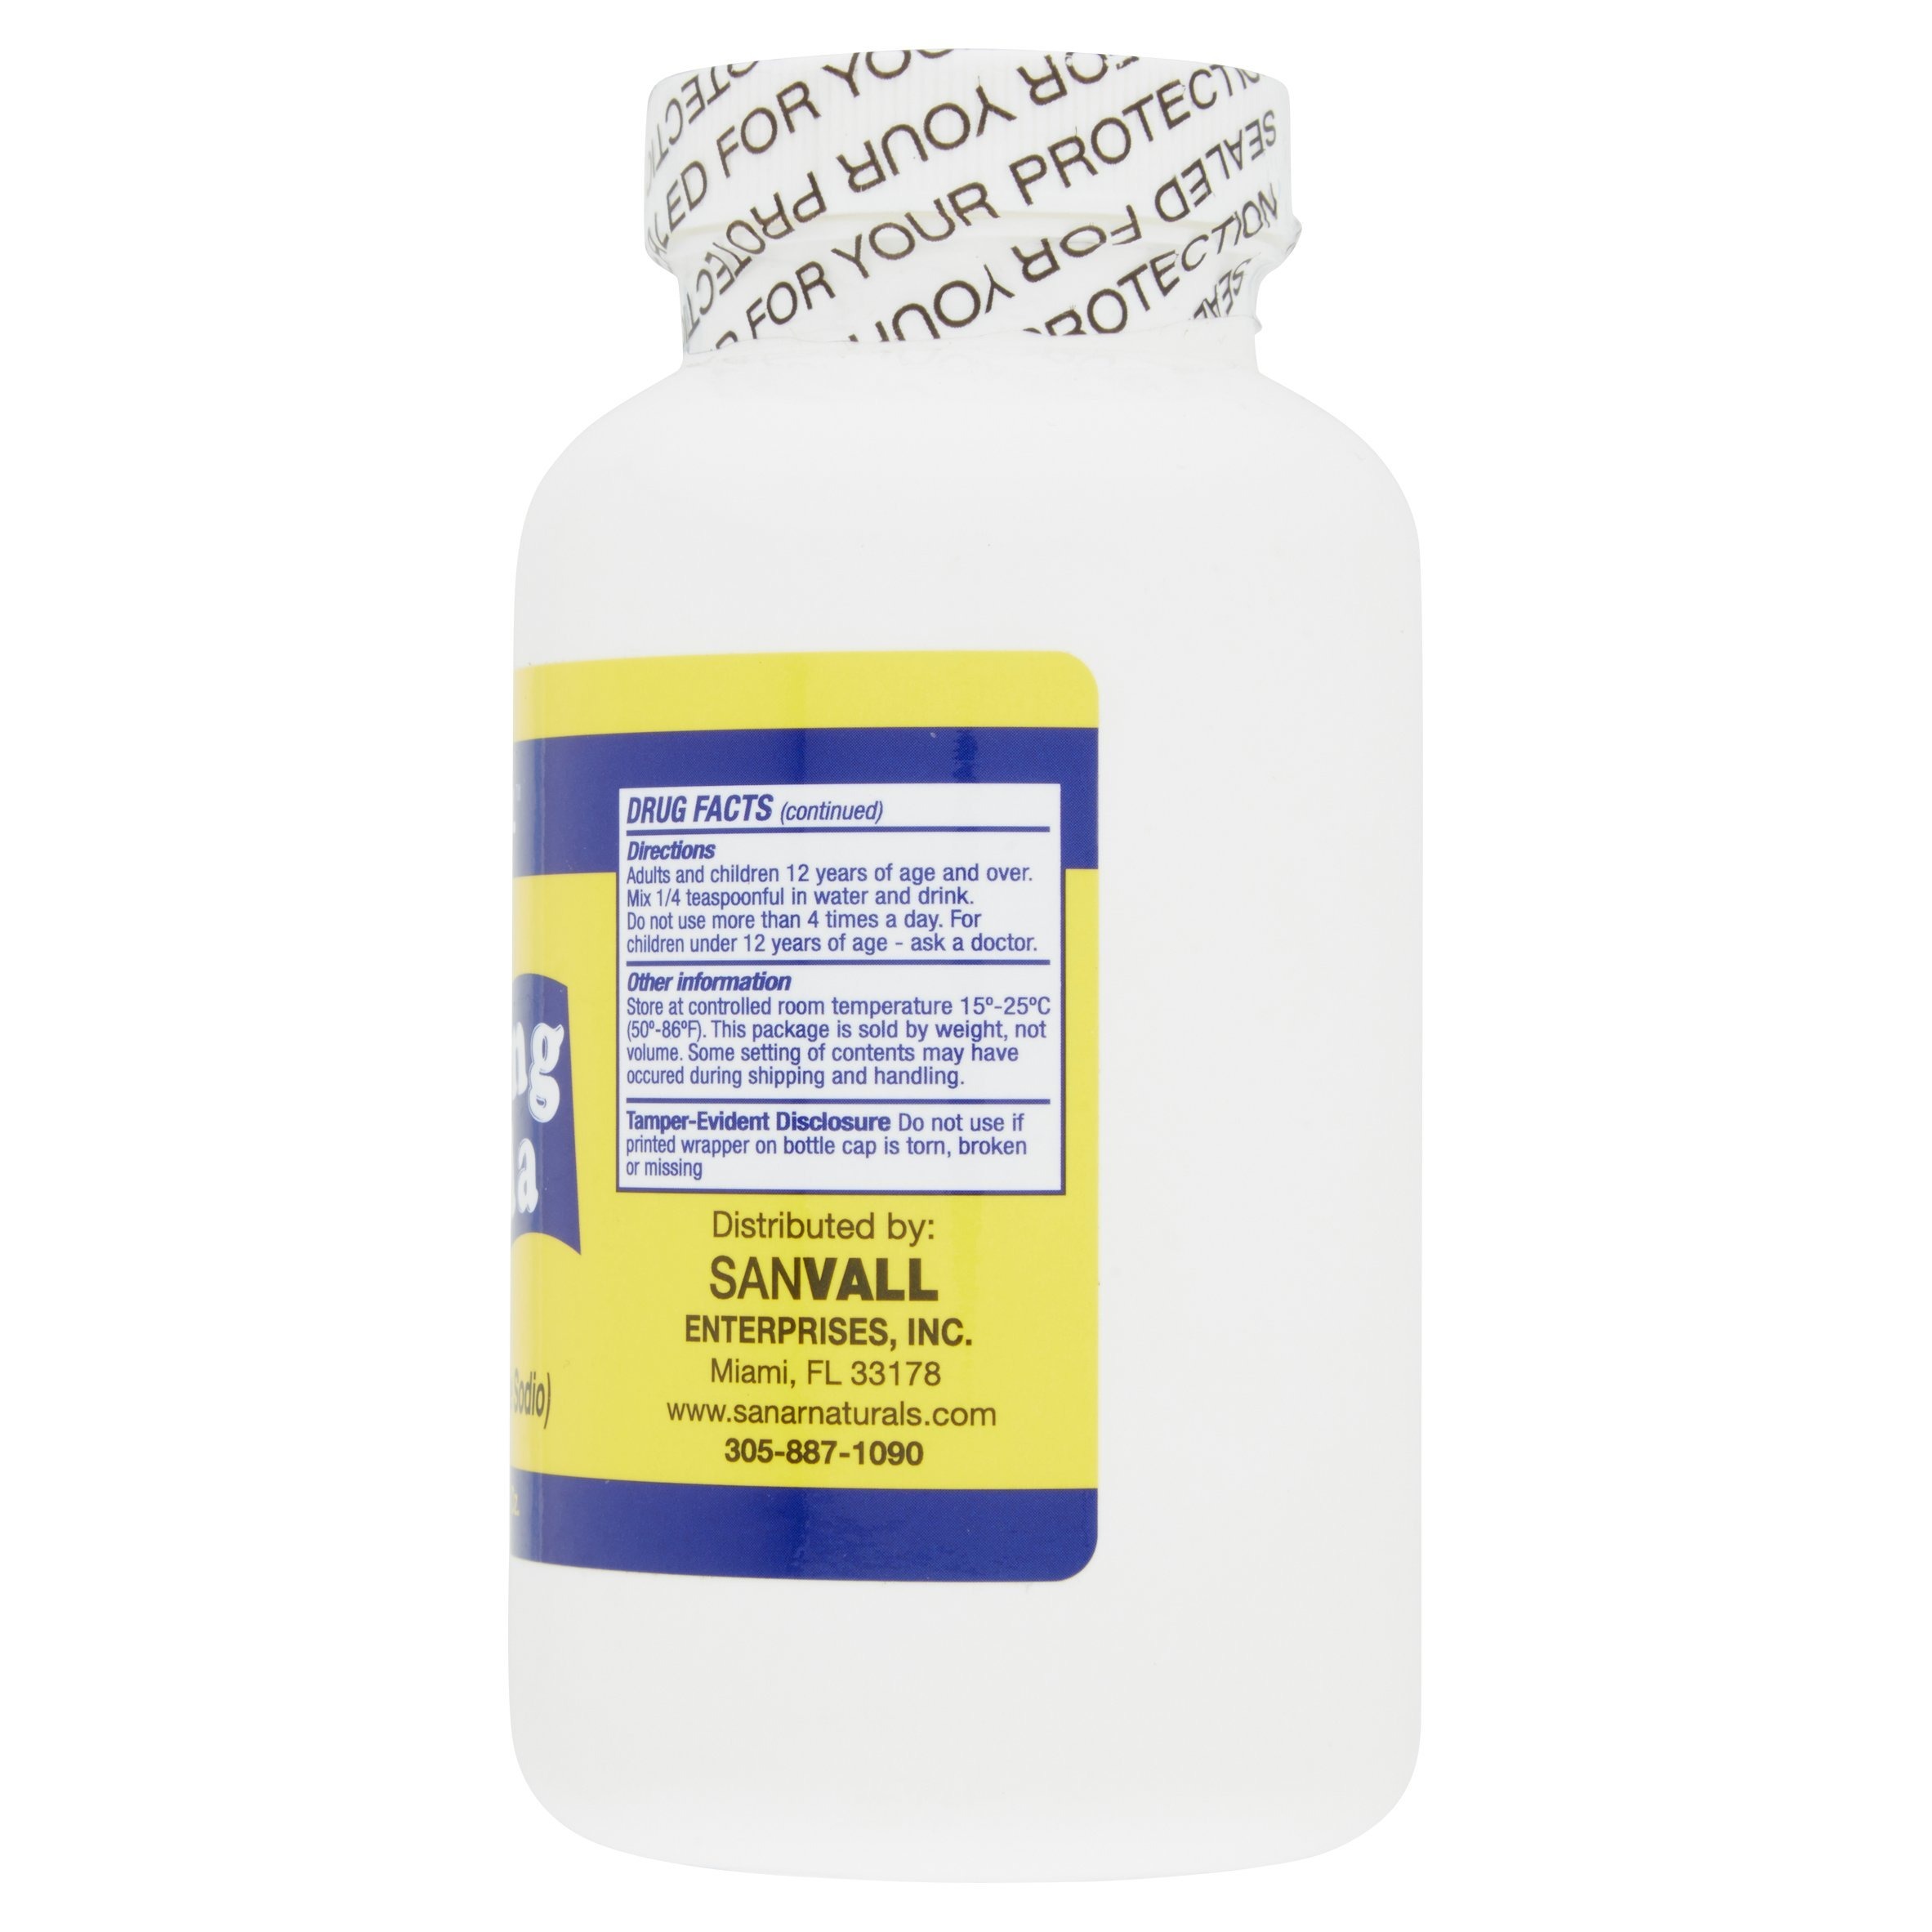
Item Name: Sanar Naturals Baking Soda 16 Oz
Bullet Point 1: Heartburn
Bullet Point 2: Sour stomach
Bullet Point 3: Acid indegestion
Bullet Point 4: Upset Stomach
Bullet Point 5: Household uses
Product Description: Baking Soda 16 Oz It is inexpensive, environmentally friendly, fragrance-free, and safe for nearly all surfaces, making it ideal for household use, reduce acidity on food while cooking, relief heartburn, sour stomach, acid indigestion and upset stomach. As a mild abrasive agent, baking soda can also be used in place of toothpaste. Sprinkled around the exterior entrances to and foundations of homes, it may prohibit ants and other insects from crawling in. Dissolved into a lukewarm bath, it will soothe the discomfort of sunburn and the itch of poison ivy. Made into a paste with cool water and applied directly to the skin, it will ease the pain of bee stings.
Value: 16.0
Unit: Ounce

Price: 2.78